Carry On Regardless

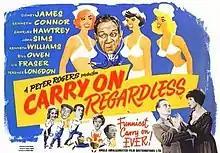
Original UK quad poster

Carry On Regardless is a 1961 British comedy film, the fifth in the series of 31 "Carry On" films (1958–1992). The film revolves loosely around the activities of a job agency, 'Helping Hand', run by Sid James's character, Bert Handy. By now a fairly regular team was established with Sid James, Kenneth Connor, Charles Hawtrey, Joan Sims and Kenneth Williams all having appeared in previous entries. Hattie Jacques – who was also a regular – makes a cameo appearance during a hospital scene. "Professor" Stanley Unwin appears in a guest role, playing his trademark "gobbledegook" speaking act. It was the final appearance in the series for early regular Terence Longdon. Liz Fraser made her debut and appeared in a further three "Carry On" films. The film was followed by "Carry On Cruising" (1962).